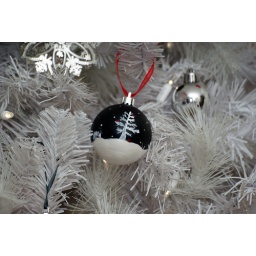
Handmade ornament by Rene'. She took a matte black ball and painted the snow, tree, and the redbirds.